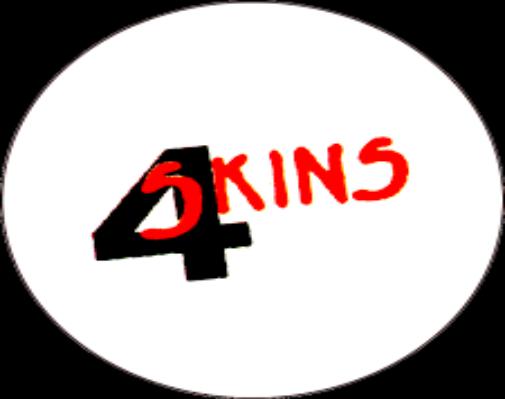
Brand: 4Skins
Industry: Clothes